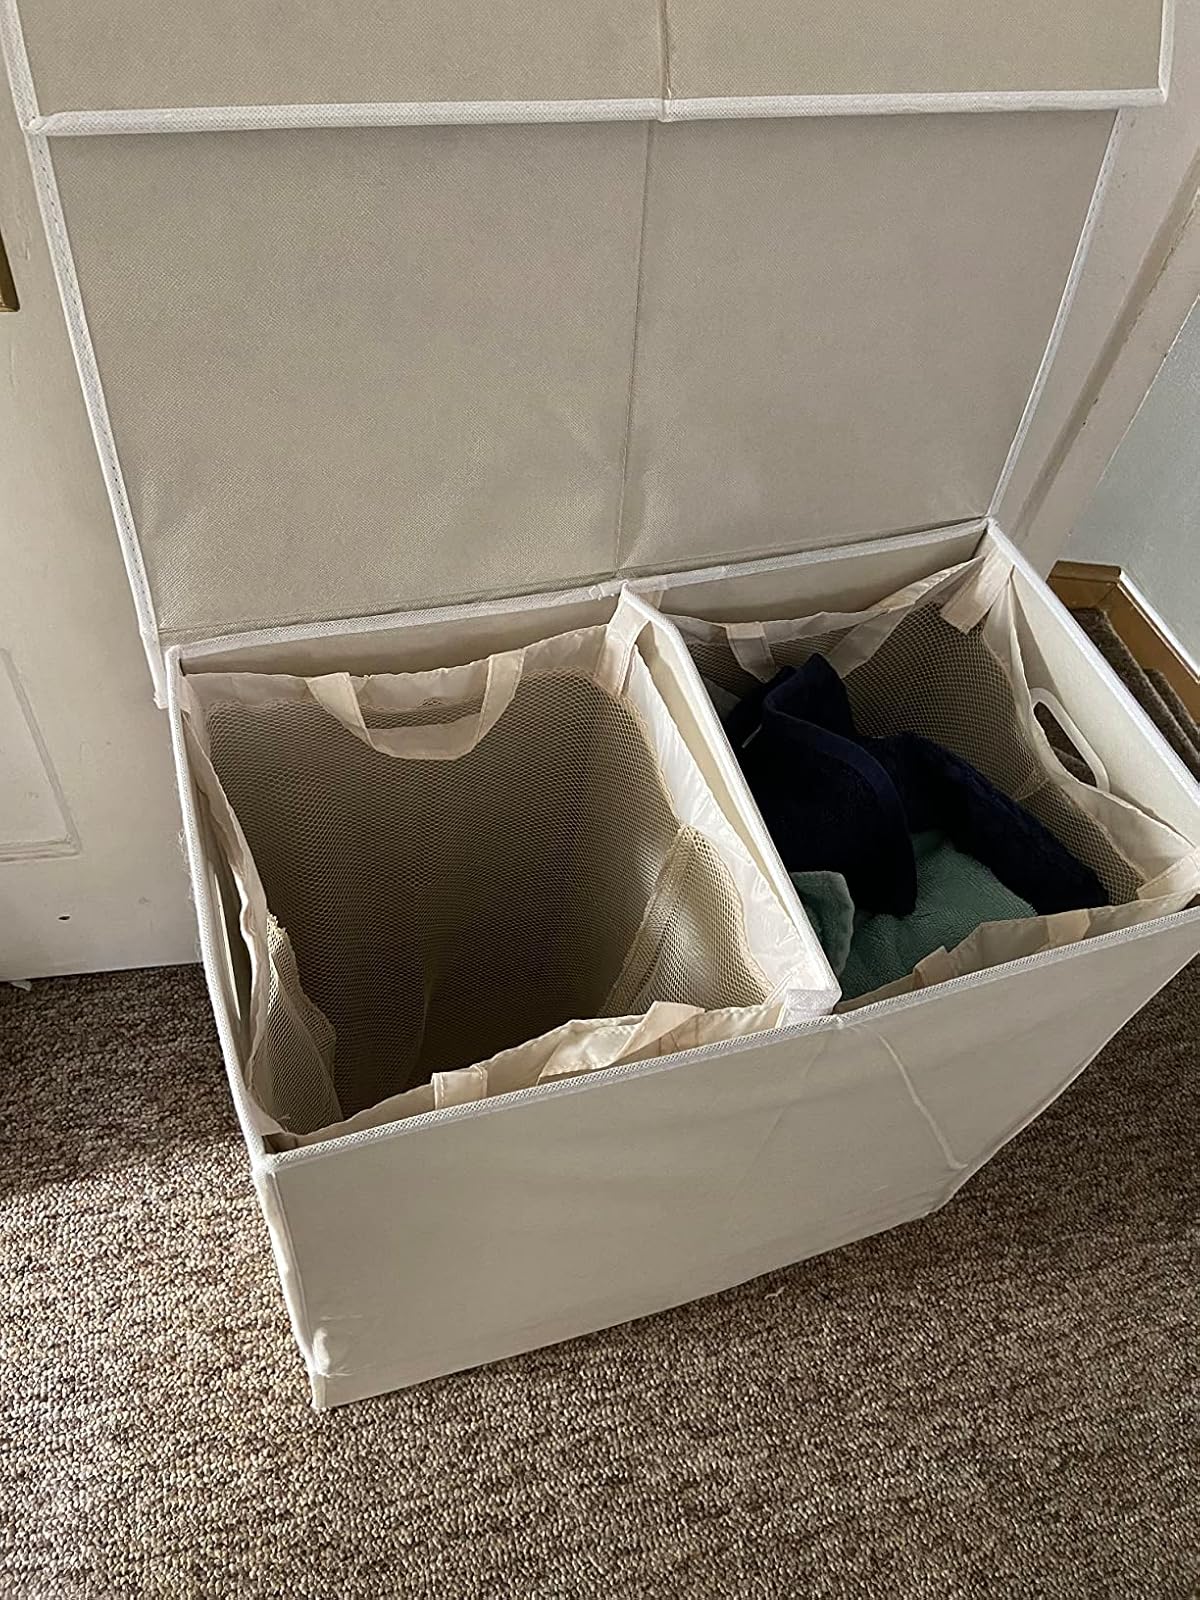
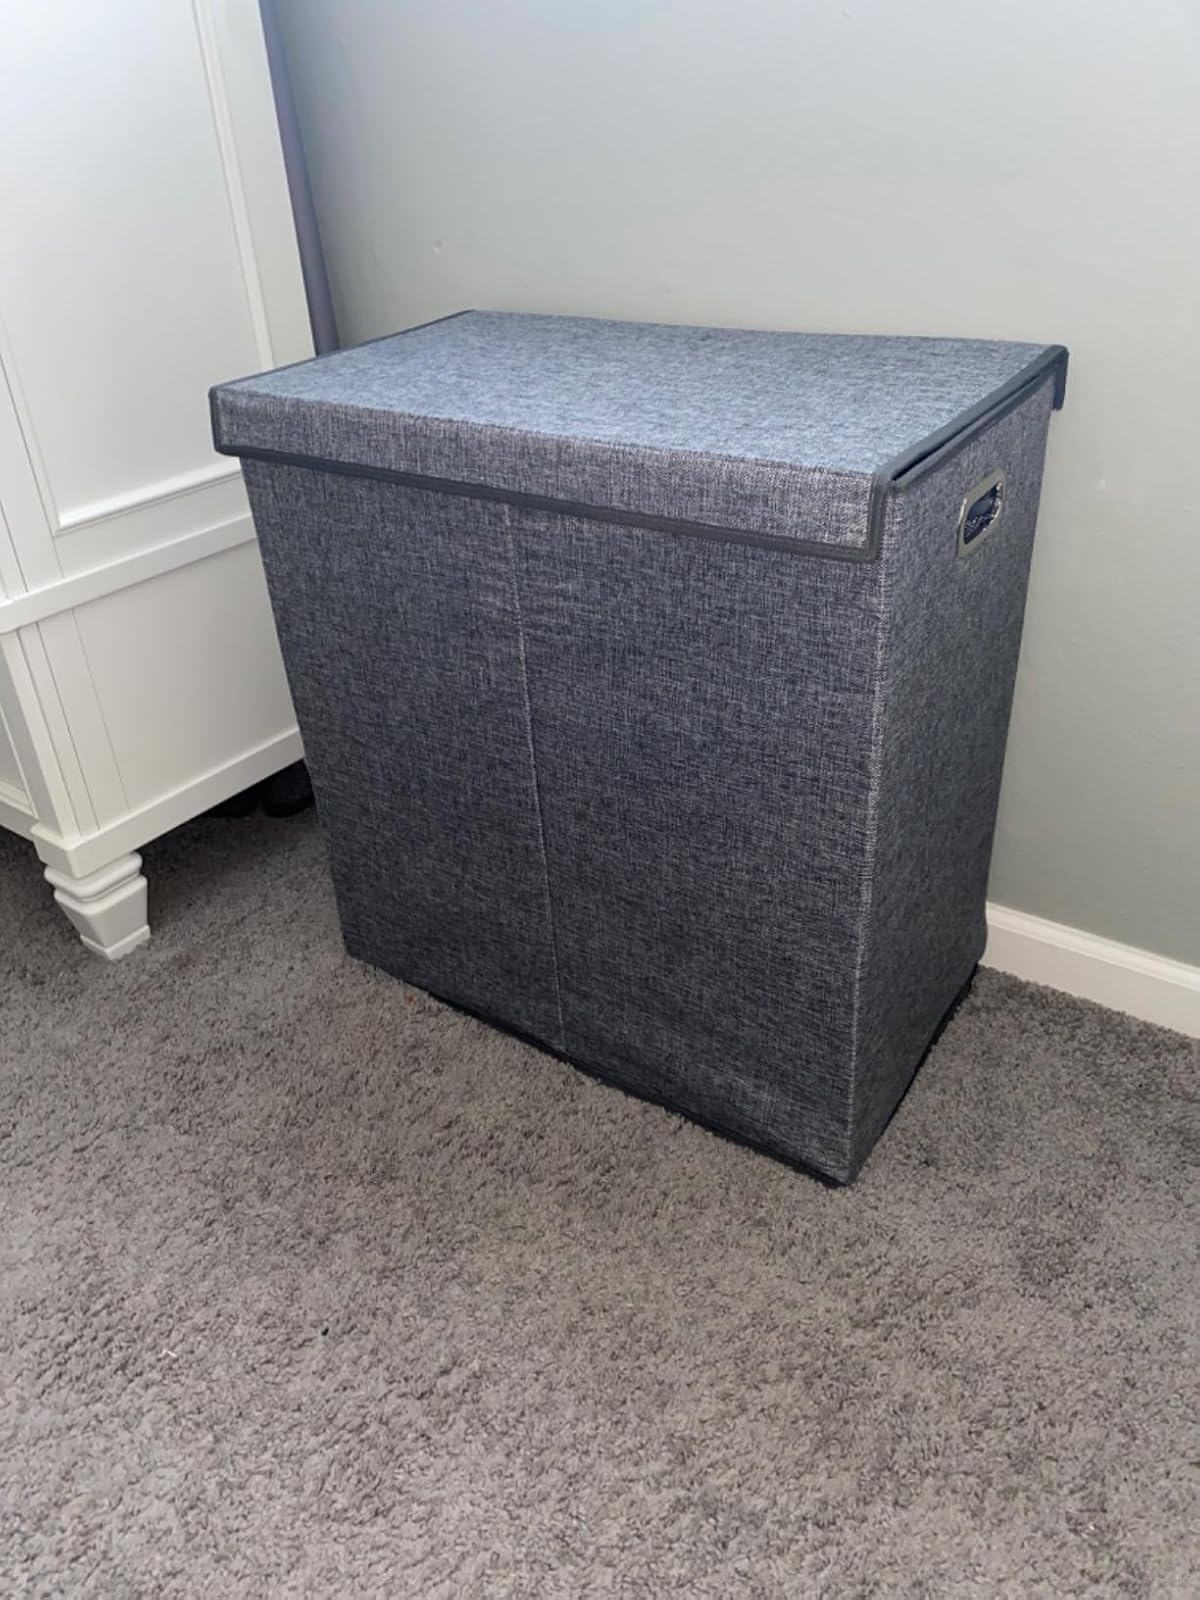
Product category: items_hamper
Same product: no